L'huomo di lettere

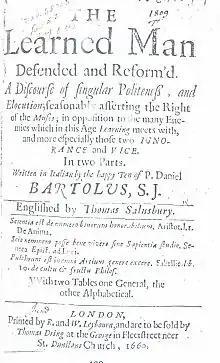
London: William Leybourn, 1660

During Cromwell's Protectorate in the 1650s many English notables, such as Sir Kenelm Digby gravitated to Rome and were caught up in the vogue of Bartoli's L'huomo di lettere. Digby is said to have made a translation, but this was not printed, though it is mentioned in the foreword of Thomas Salusbury whose translation coincides with the return of Charles II. The London edition of 1660 celebrates the Restoration of the Stuarts with letters of dedication to two of its chief protagonists George Monck and William Prynne. A connoisseur of Italy and admirer of Bartoli, Thomas Salusbury (ca.1623-ca.1666) was connected with the prominent Anglo-